Drosera pulchella

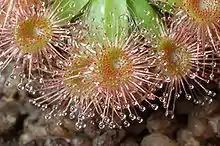
Tentacles of "Drosera pulchella"

The plant itself is low to the ground with its leaves surrounding a central bud. On the ends of the leaves are tentacle-like projections that produce the sticky mucus-like substance that the plant uses to trap insects.